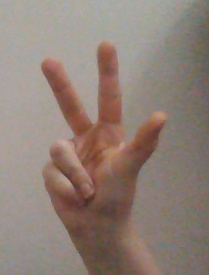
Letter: al